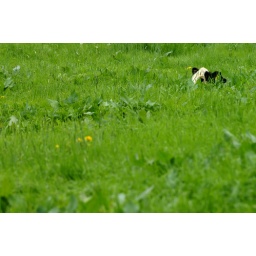
Some nice long grass down by the river near my home village. But beware the creeping stealth cow!